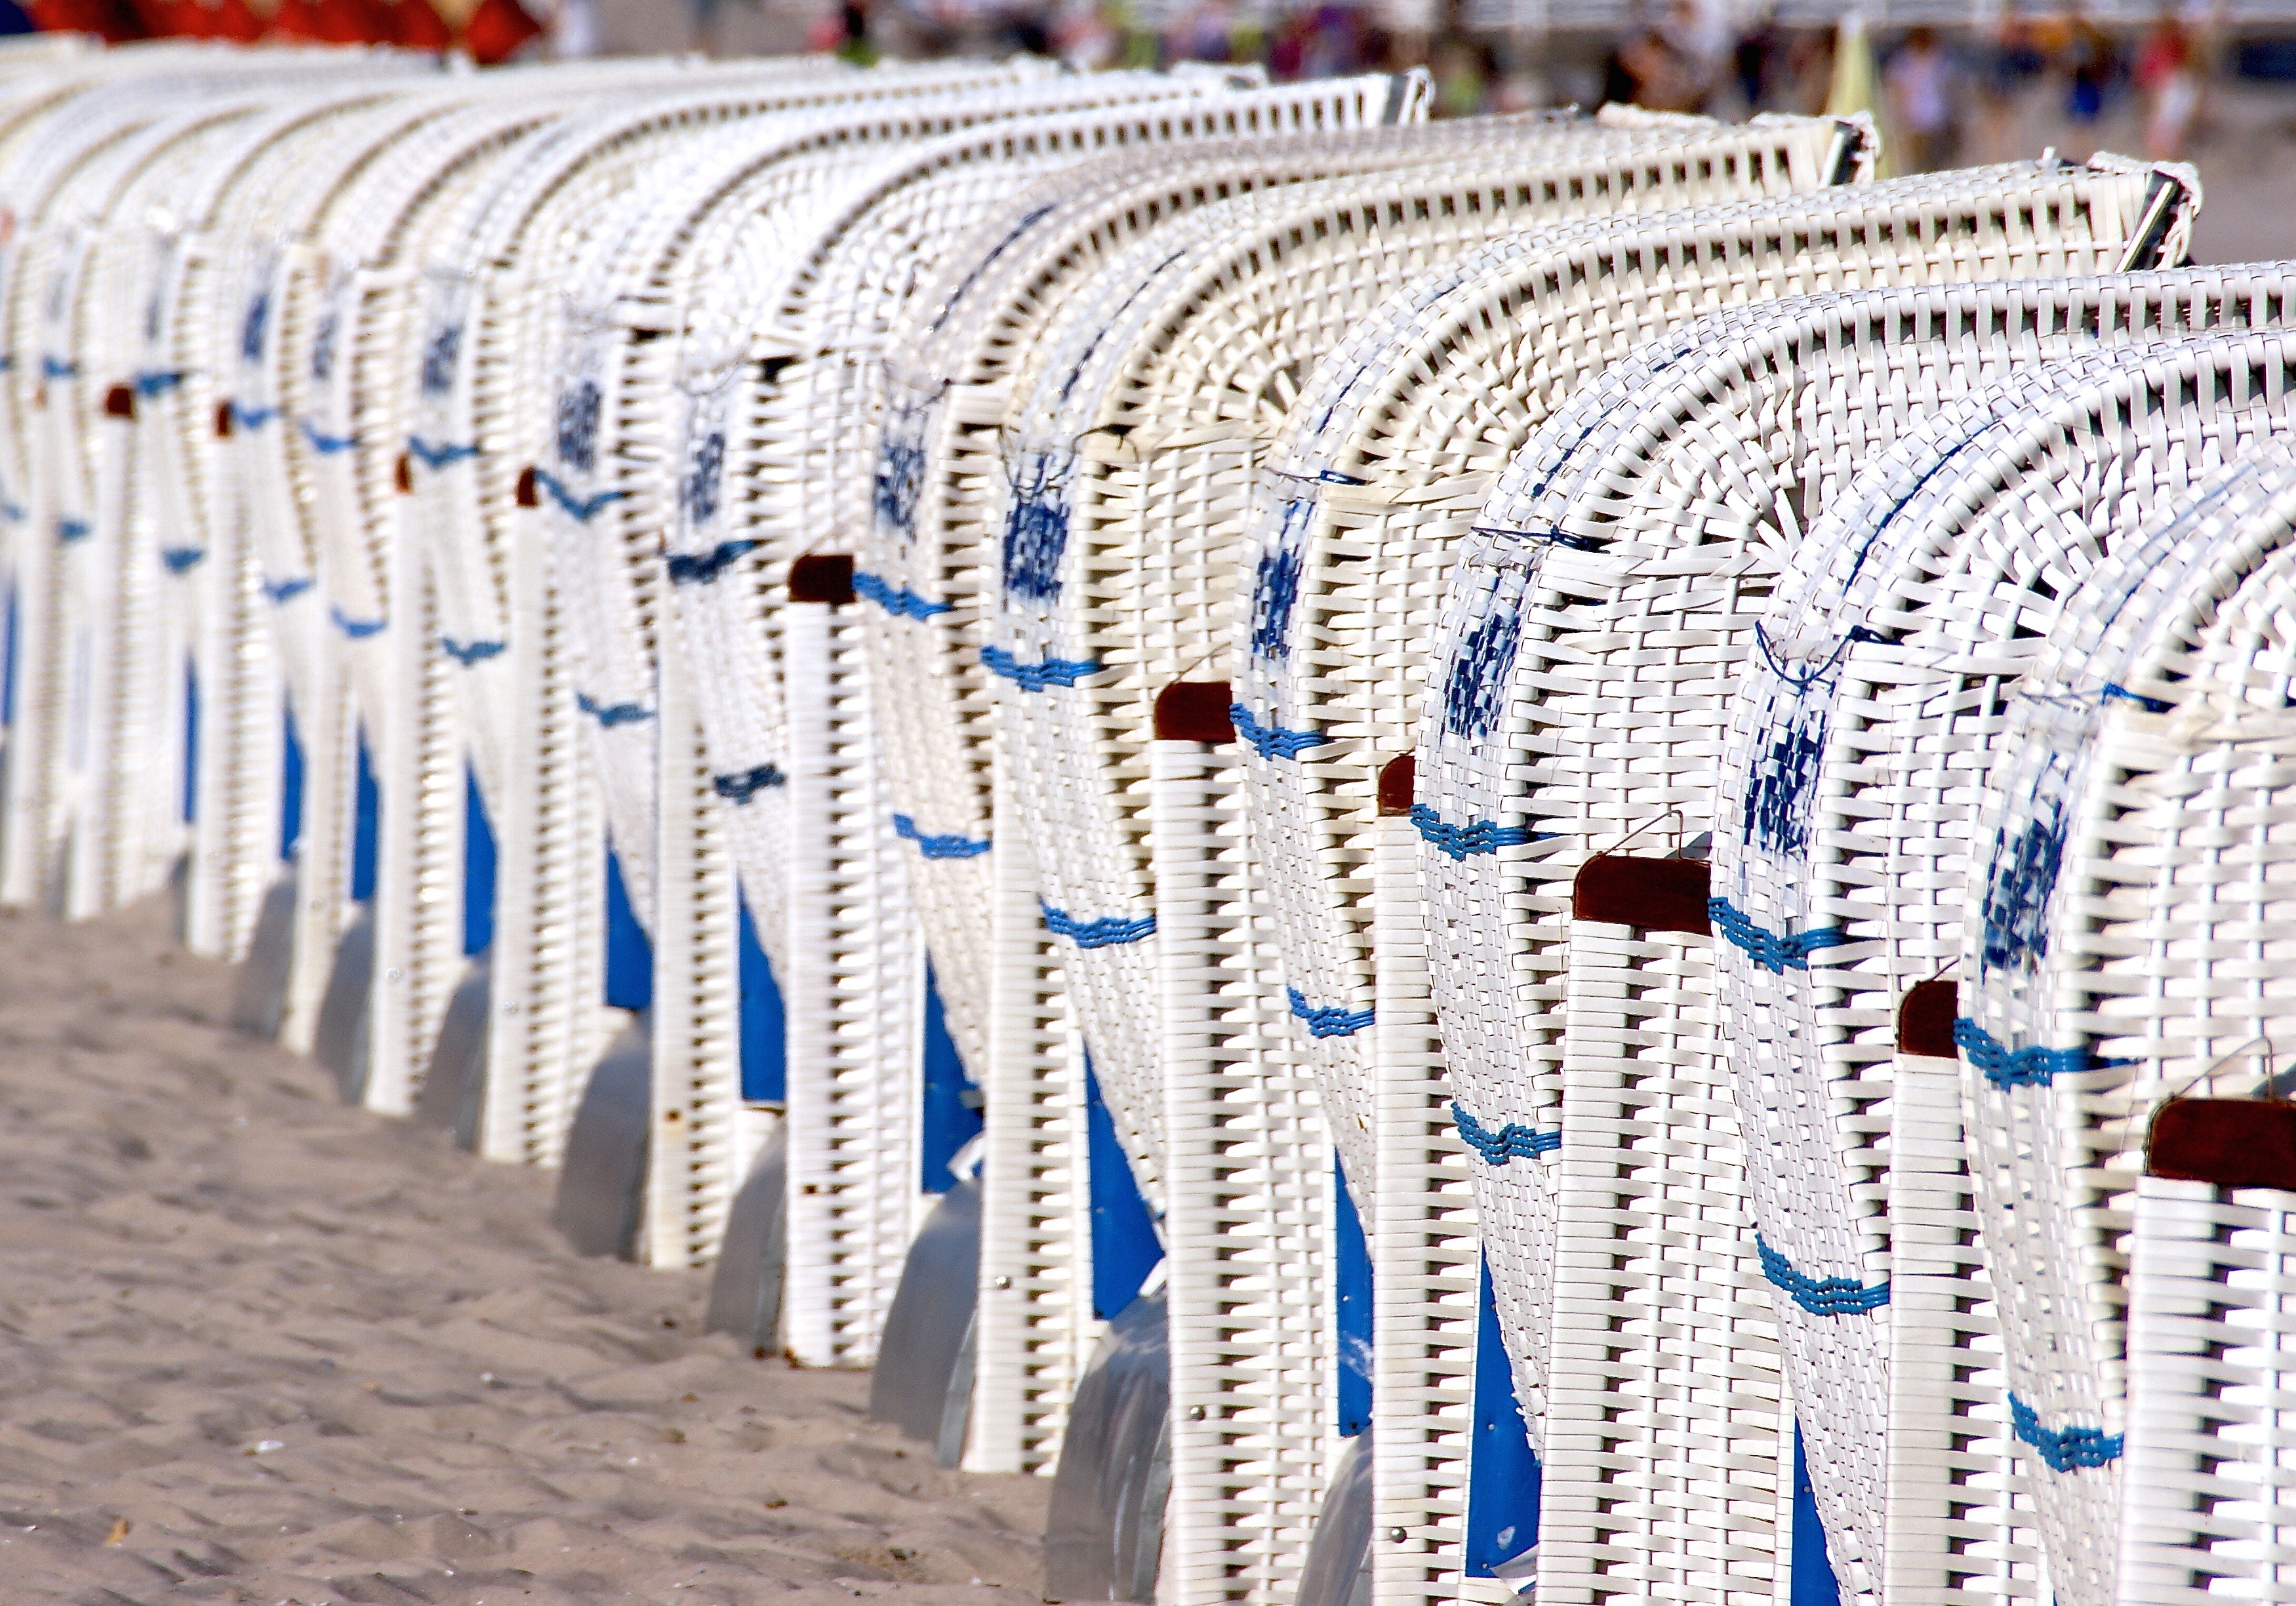
sea, sand, fence, white, summer, line, holiday, blue, stadium, art, holidays, net, mood, enjoy, baltic sea, recovery, beach chair, clubs, sand beach, outdoor structure, home fencing